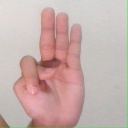
अक्षर: भ